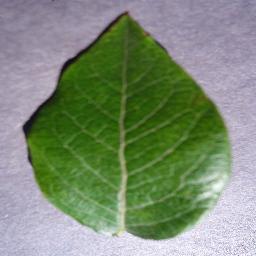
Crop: blueberry
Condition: healthy